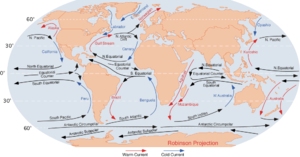
Un courant marin est un mouvement d'eau de mer régulier, continu et cyclique. Ce type de mouvement est dû aux effets combinés du vent, de la force de Coriolis, et de différences de température, densité et salinité ; ainsi qu'évidemment aux contours des continents mais aussi aux reliefs de profondeur et à l'interaction entre courants. Du point de vue quantitatif, un courant marin est caractérisé par sa vitesse et son débit, mais également par sa température et bien entendu son sens de direction.
Un couloir maritime est une zone normalement utilisée par les gros bateaux pour traverser régulièrement les océans, les mers ou les Grands Lacs. Au temps de la marine à voile, ces couloirs ont été non seulement déterminés par la répartition des masses de terre, mais aussi des vents dominants, dont la connaissance est cruciale pour les longs voyages. Les voies de circulation sont très importantes pour le commerce par voie maritime.
Les Friendly Floatees sont des jouets de bain en plastique commercialisés par The First Years, Inc. rendus célèbres par le travail de Curtis Ebbesmeyer, un océanographe qui modélise les courants marins à partir des mouvements des épaves, y compris celles provenant d'un chargement de Friendly Floatees qui contenait 29 000 canards jaunes, castors rouges, tortues bleues et grenouilles vertes en plastique, déversés dans l'océan Pacifique en 1992. Certains des jouets ont échoué sur des rivages de l'océan Pacifique, comme Hawaï. D'autres ont voyagé sur plus de 17 000 milles nautiques, voguant sur le site du naufrage du Titanic, et ont passé des années gelés dans les glaces de l'Arctique pour rejoindre les littoraux britanniques et irlandais 15 années plus tard en 2007.